The B-Girlz

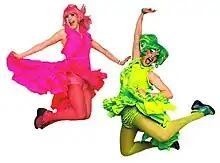
B-Girlz Barbie-Q (Pink) and Hard Kora (Green)

The B-Girlz are a Canadian drag comedy trio, based in Toronto, Ontario. The troupe's core members are Michael Boyuk, who performs as Kora Harcourt (Hard Kora) and Mark Peacock, who performs as Barbara Quigley (Barbie-Q); while the third member has varied at different times, with performers including Robert Windisman as Conchita Castillio and Shawn Hitchins as Ivana.